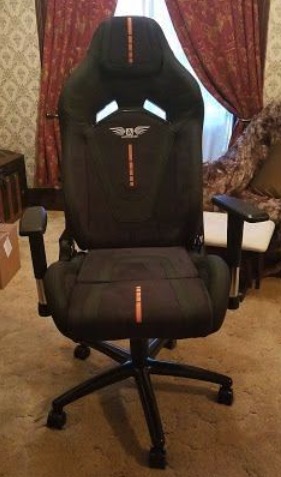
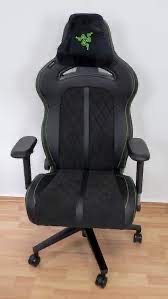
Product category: items_chair
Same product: no